Trams in Szeged

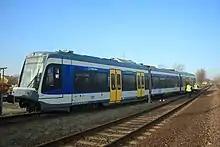
Stadler CityLink

21 FVV CSM–4 / FVV HCS-10a bi-directional tram, with 10 doors, 1973-2011